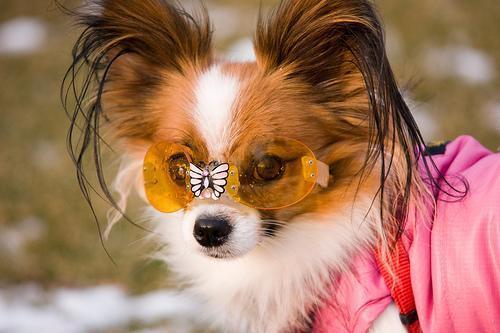
papillon